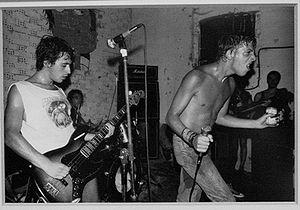
Cicatriz est un groupe de punk rock espagnol, originaire de Vitoria, Álava, au Pays basque. Il se nomme dans un premier temps Cicatriz en la matriz, car il se composait au début de son chanteur Natxo et de sa compagne nommée Poti, raccourcissant par la suite le nom pour Cicatriz, après le départ de Poti.